Tom Cross (rugby)

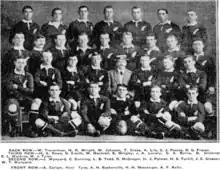
New Zealand Rugby League Team of 1907-08 to Tour England

Being an excellent support player despite his large size made him an automatic selection for the professional All Blacks in their 1907–08 tour of Great Britain and Australia. He was one of six players from the Petone Rugby Club selected. While on tour Cross played in all eight test matches and, along with Wright, Johnston and Pearce, made up the core of the forward pack during the tour. He was sent off in the third test match against the Northern Union but scored a try in the second test against Australia.